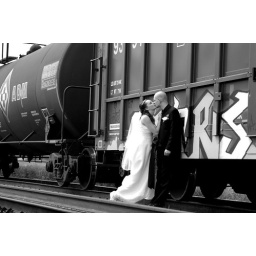
The car behind them is bright red, thus, I think the mood of the picture is better in black and white.